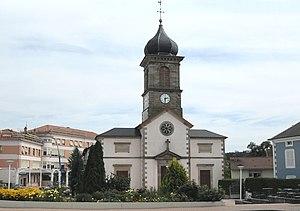
L'église Saints-Abdon-et-Sennen à Golbey